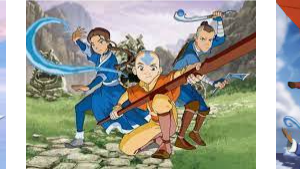
Portrait style: Cartoon Portrait